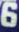
Number: 6